Orson Welles Great Mysteries

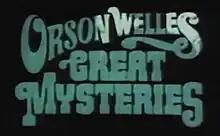
Opening title card

Orson Welles Great Mysteries is a British television series originally transmitted between 1973 and 1974, produced by Anglia Television for the ITV network.